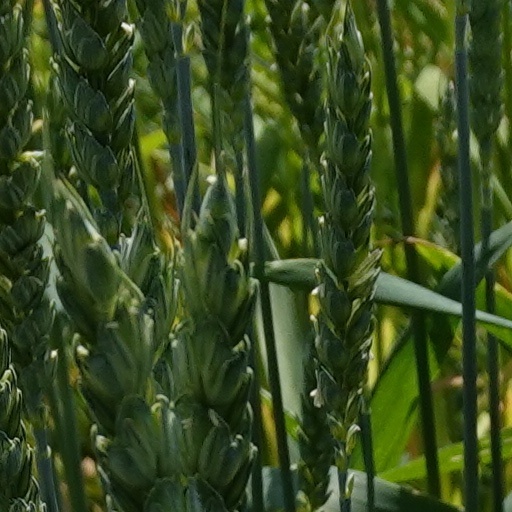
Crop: wheat